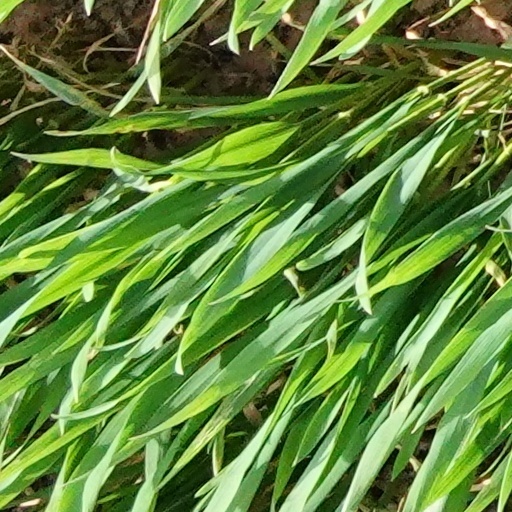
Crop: wheat